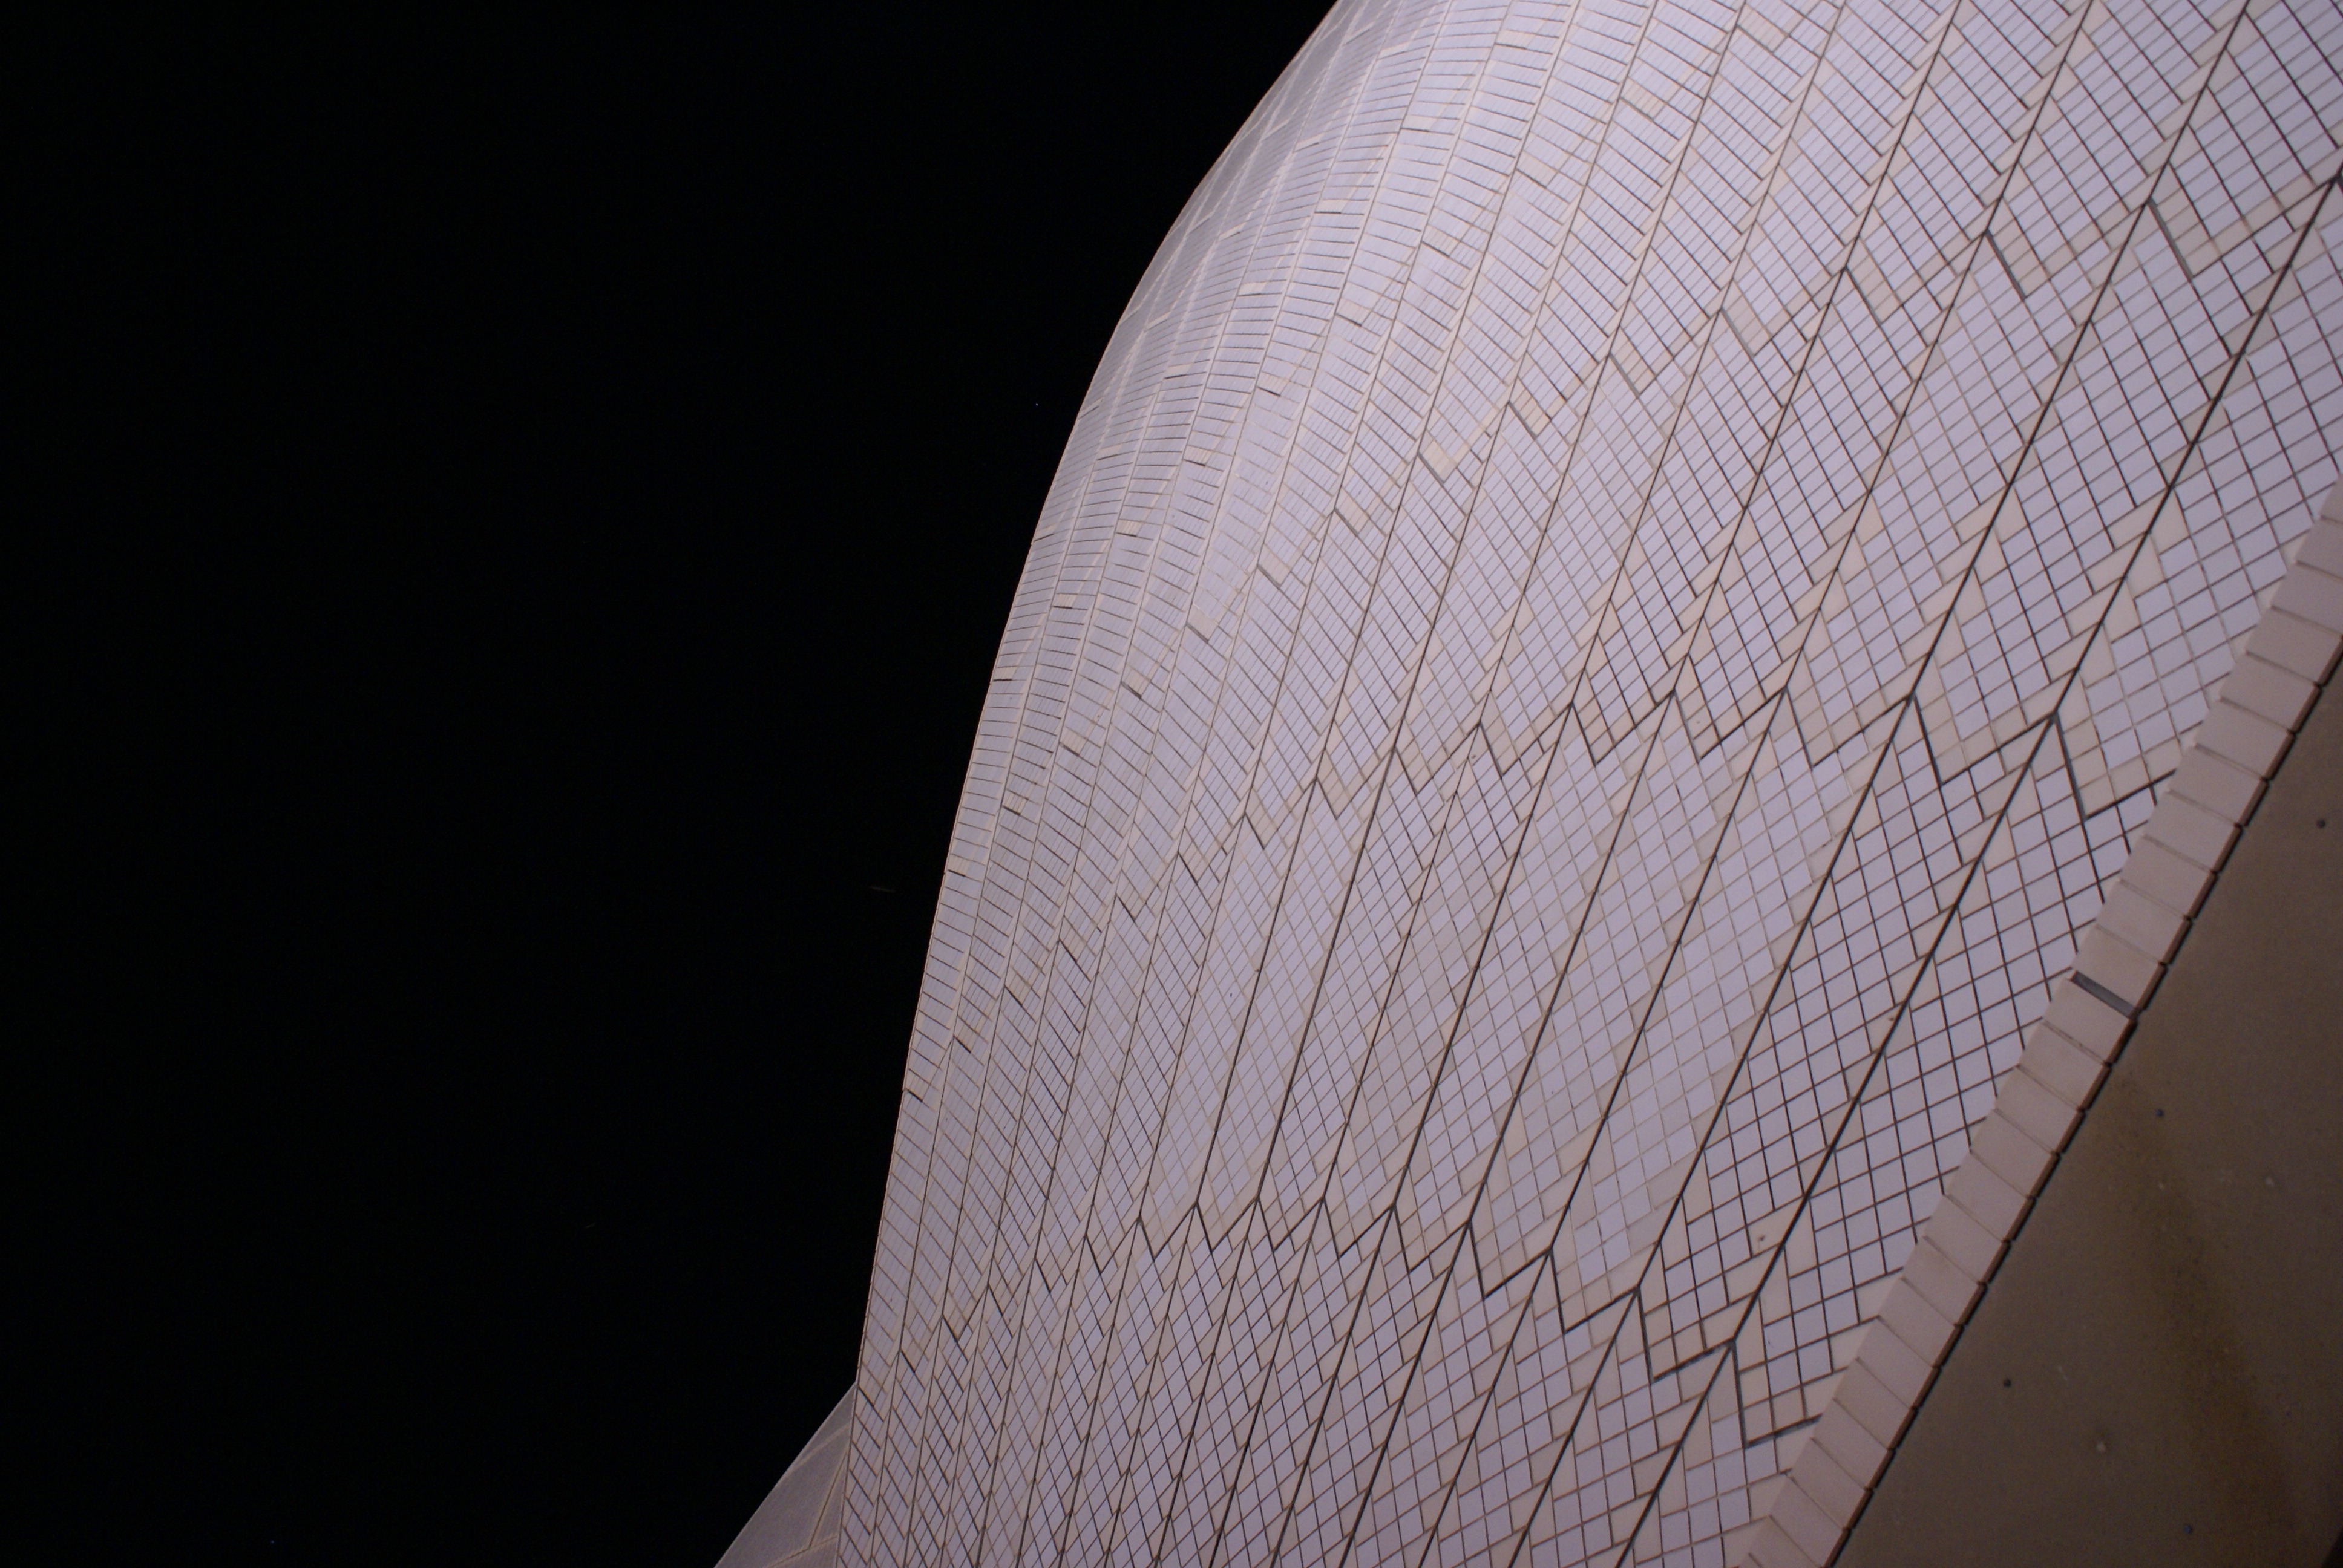
hand, wing, architecture, white, house, building, line, sydney, opera, arm, material, sydney opera house, close up, australia, textile, art, shape, veil, sydney harbour, fashion accessory, bennelong point, arts centre, j rn utzon